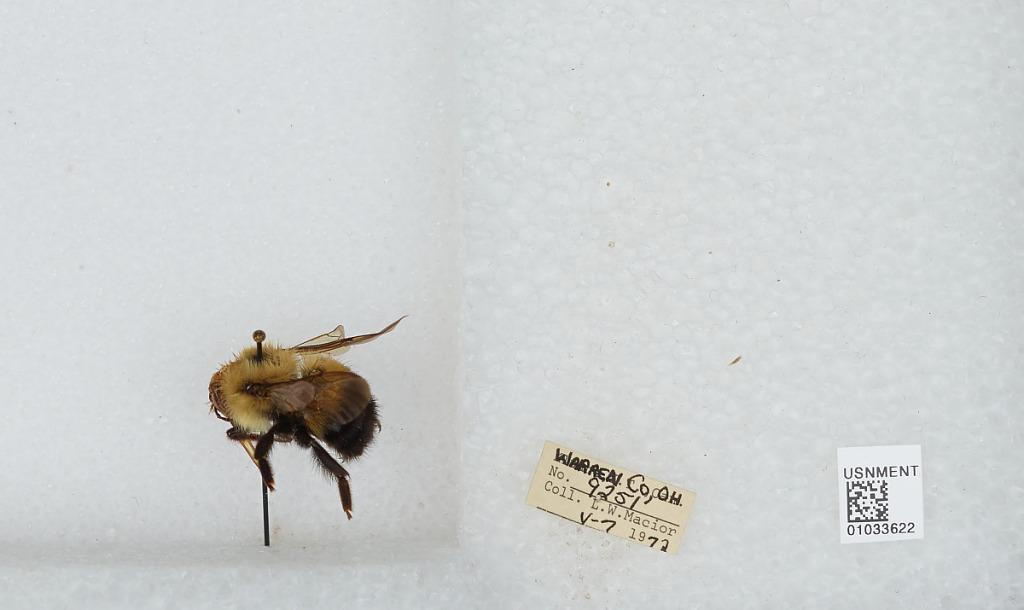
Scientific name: Bombus (Pyrobombus) vagans vagans Smith
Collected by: L. Macior
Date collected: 1972-5-7
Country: United States
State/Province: Ohio
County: Warren
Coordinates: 39.4242, -84.1856